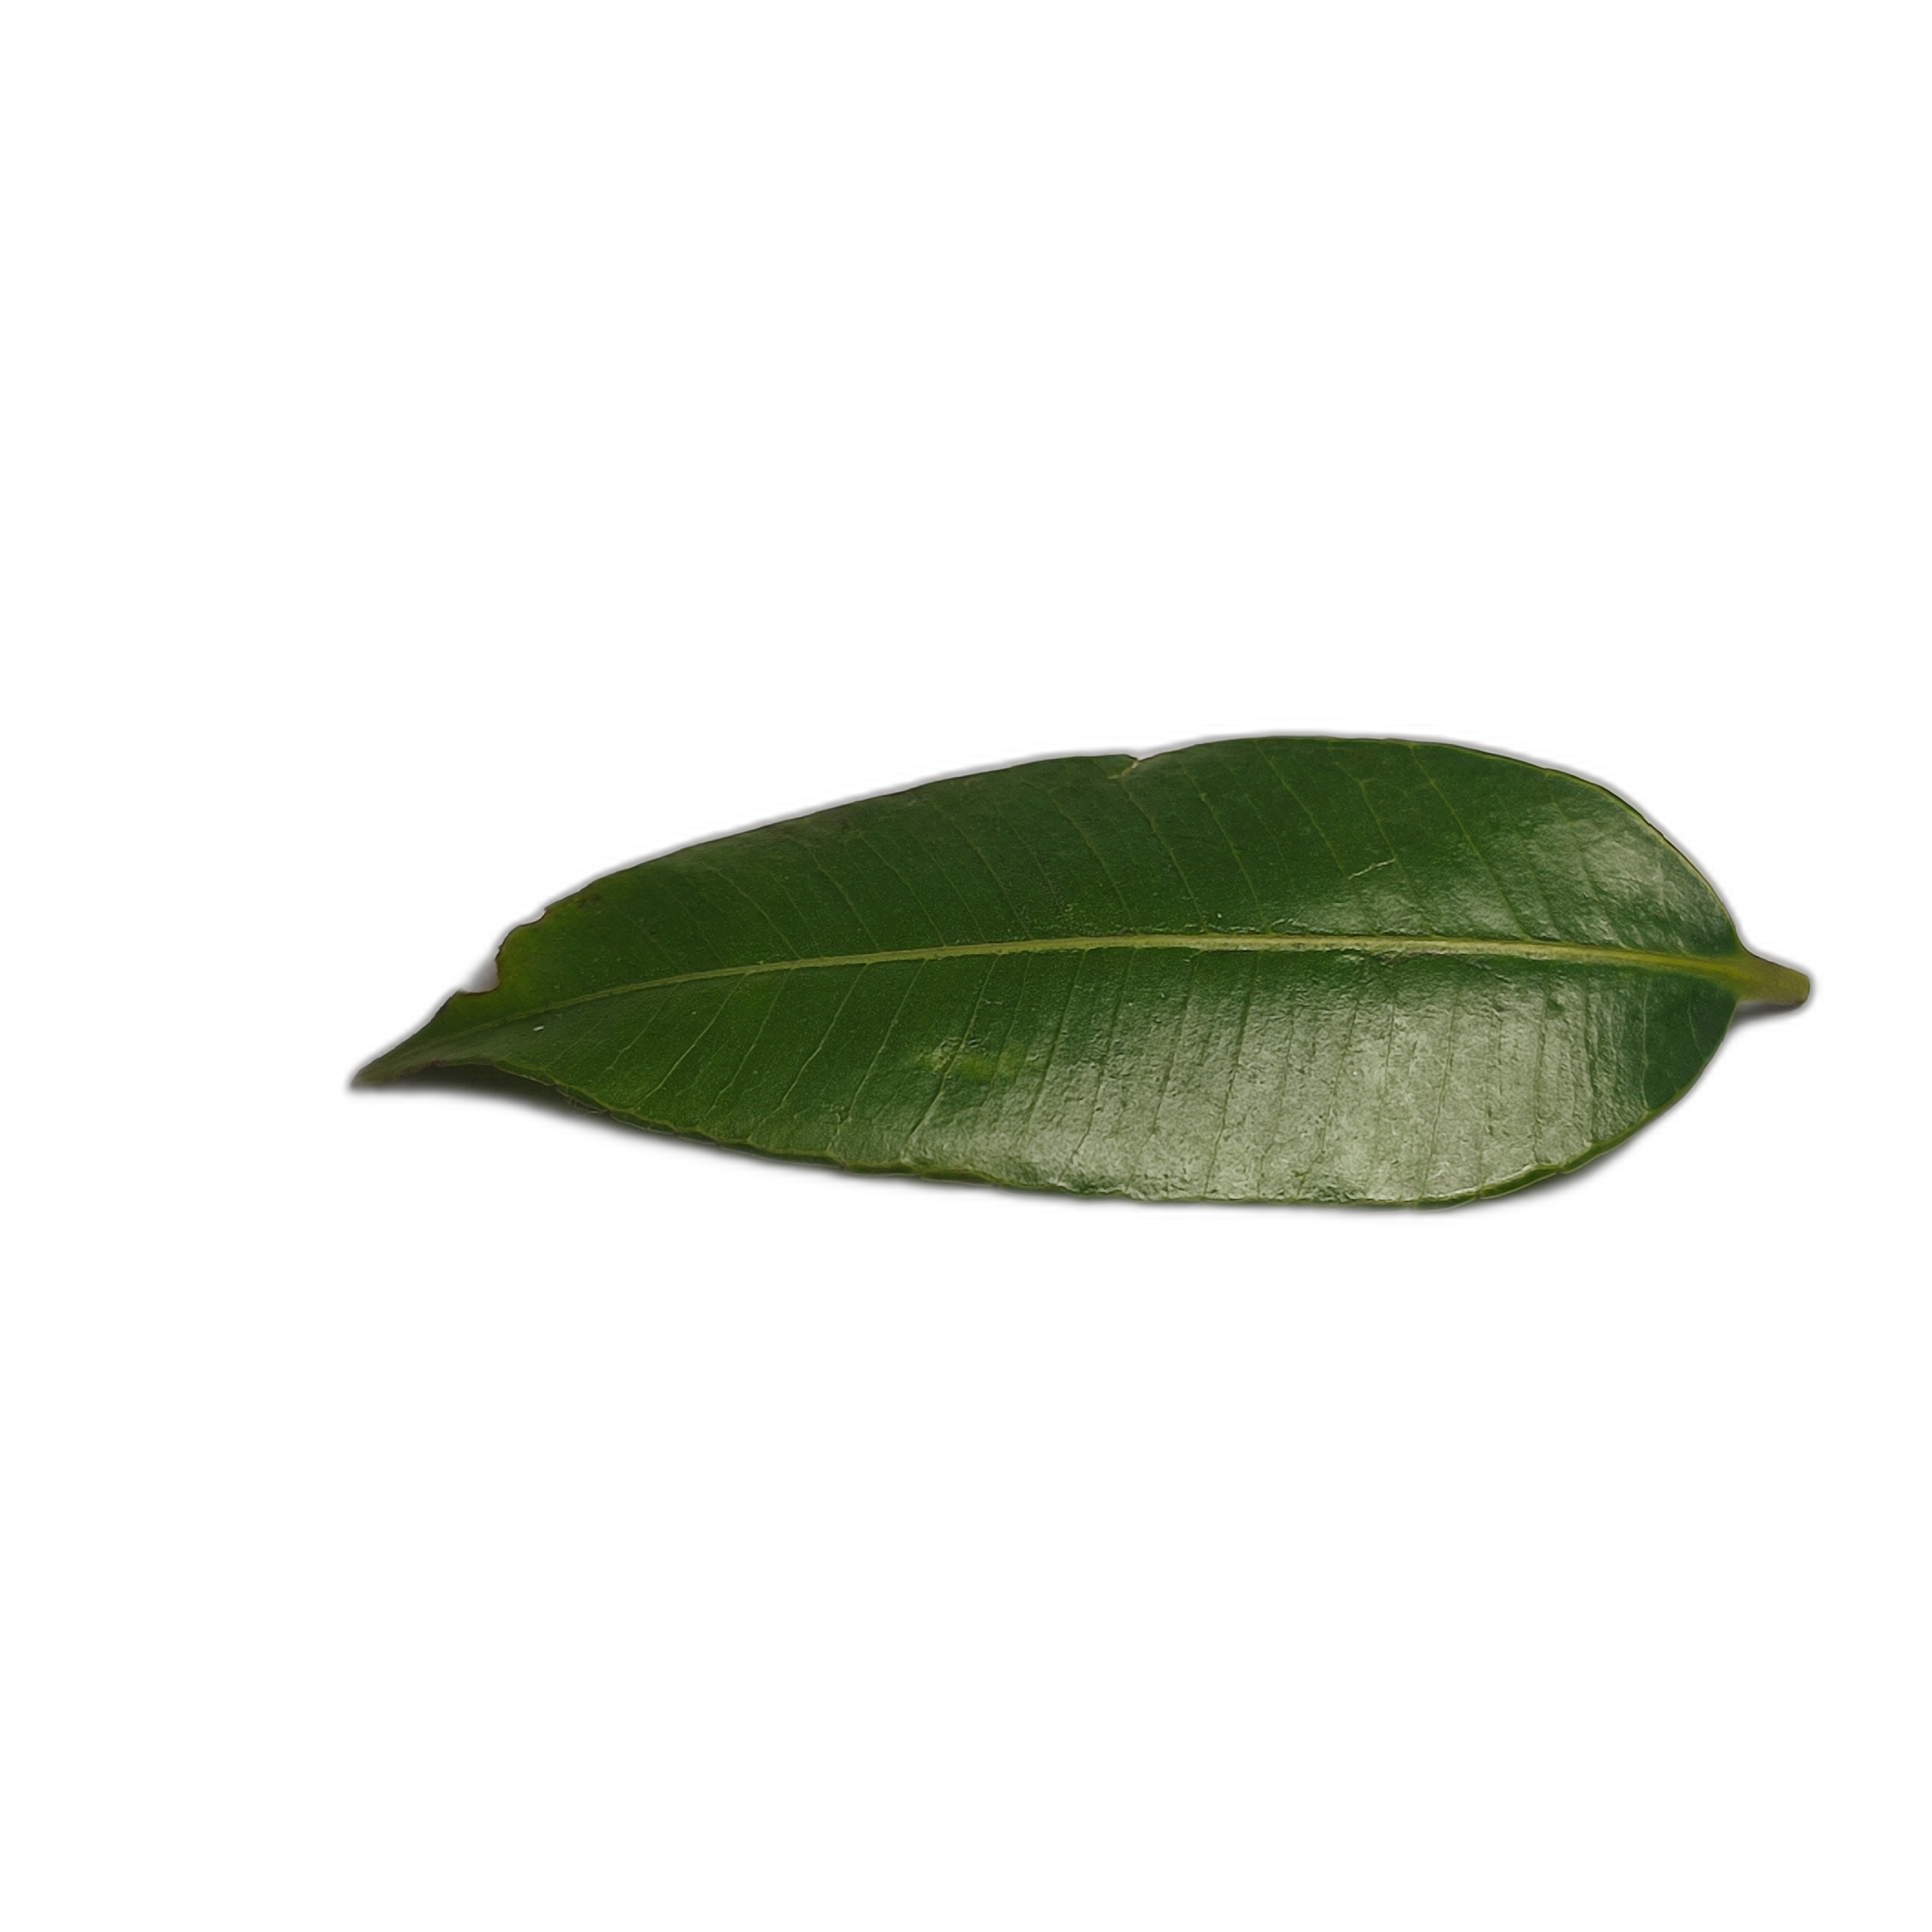
Label: healthy